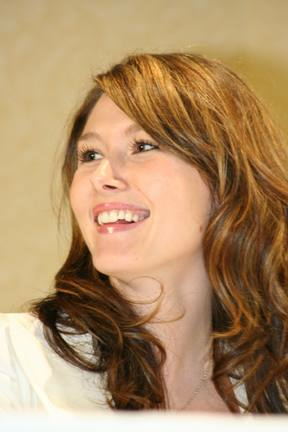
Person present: Yes